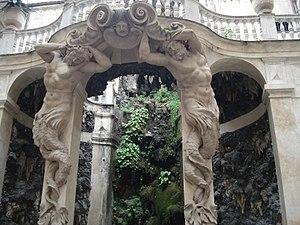
Le Palazzo Podestà appelé aussi Palazzo Nicolosio Lomellini est un édifice historique situé Via Garibaldi, au numéro 7, dans le centre historique de Gênes.